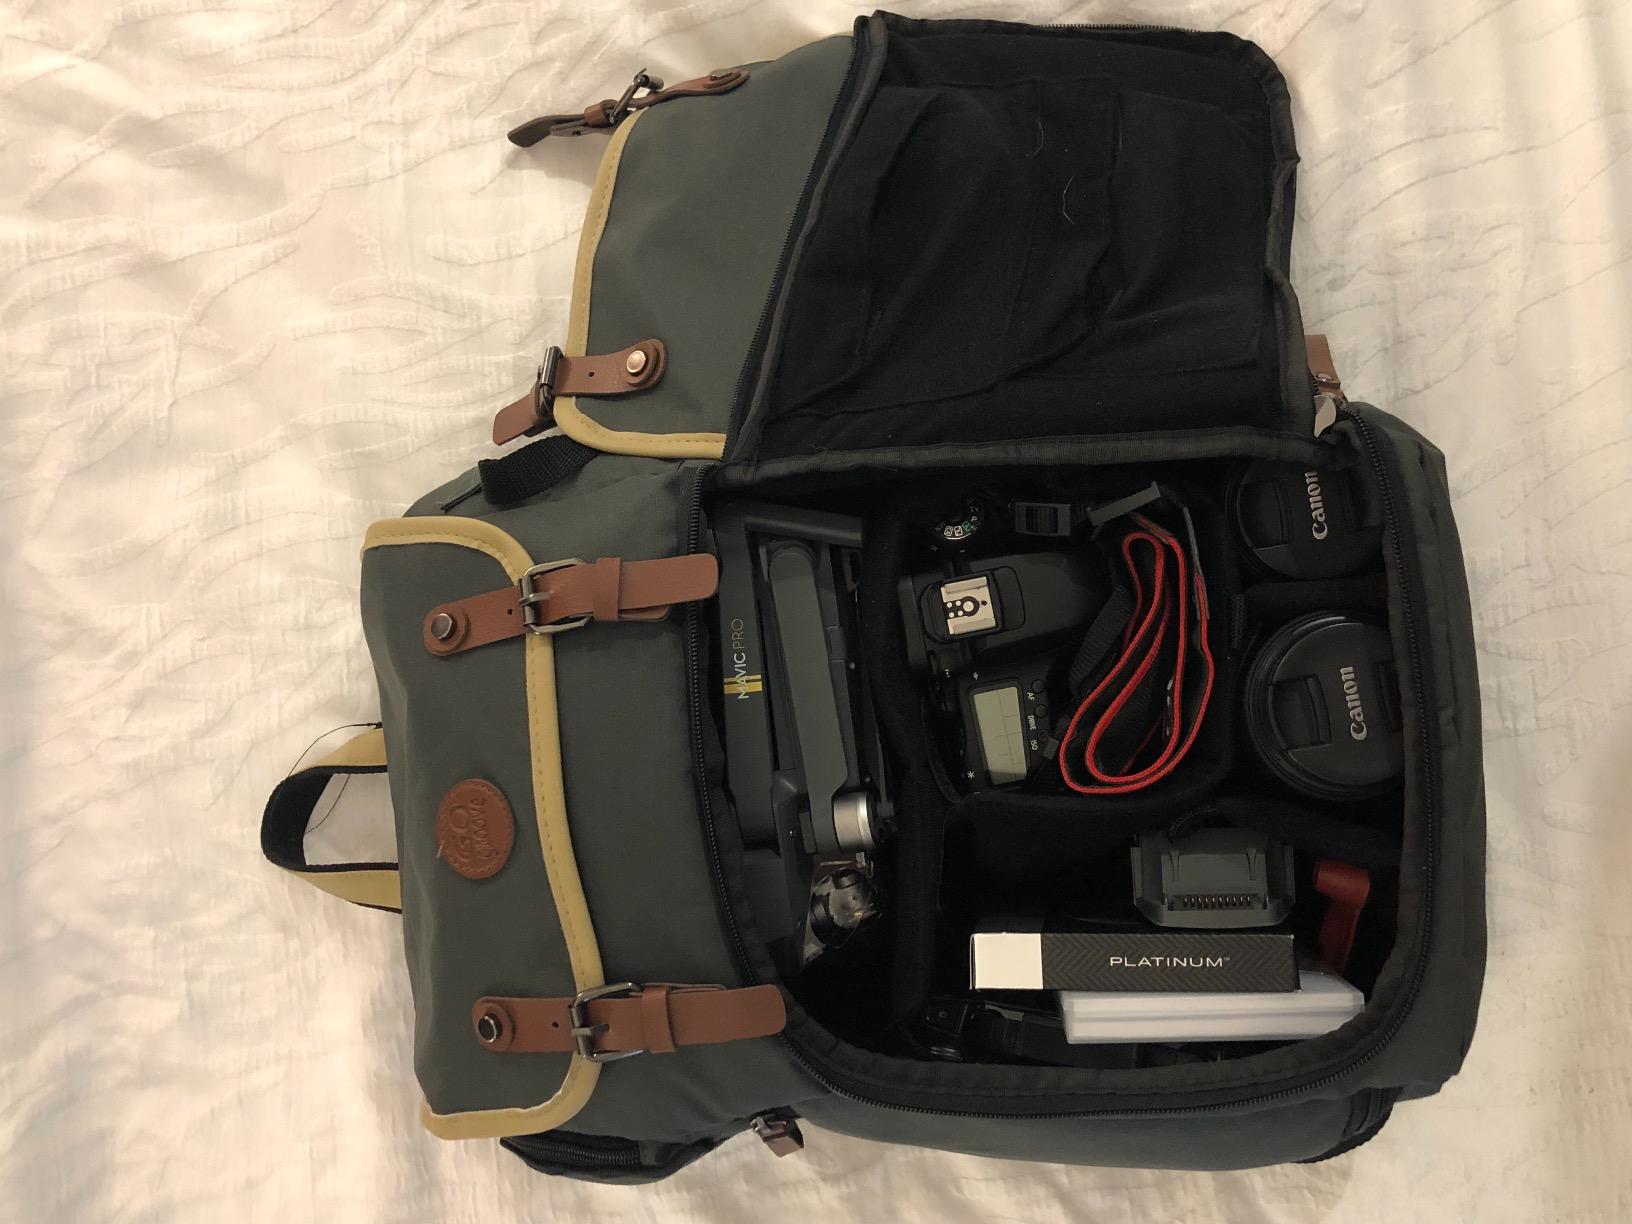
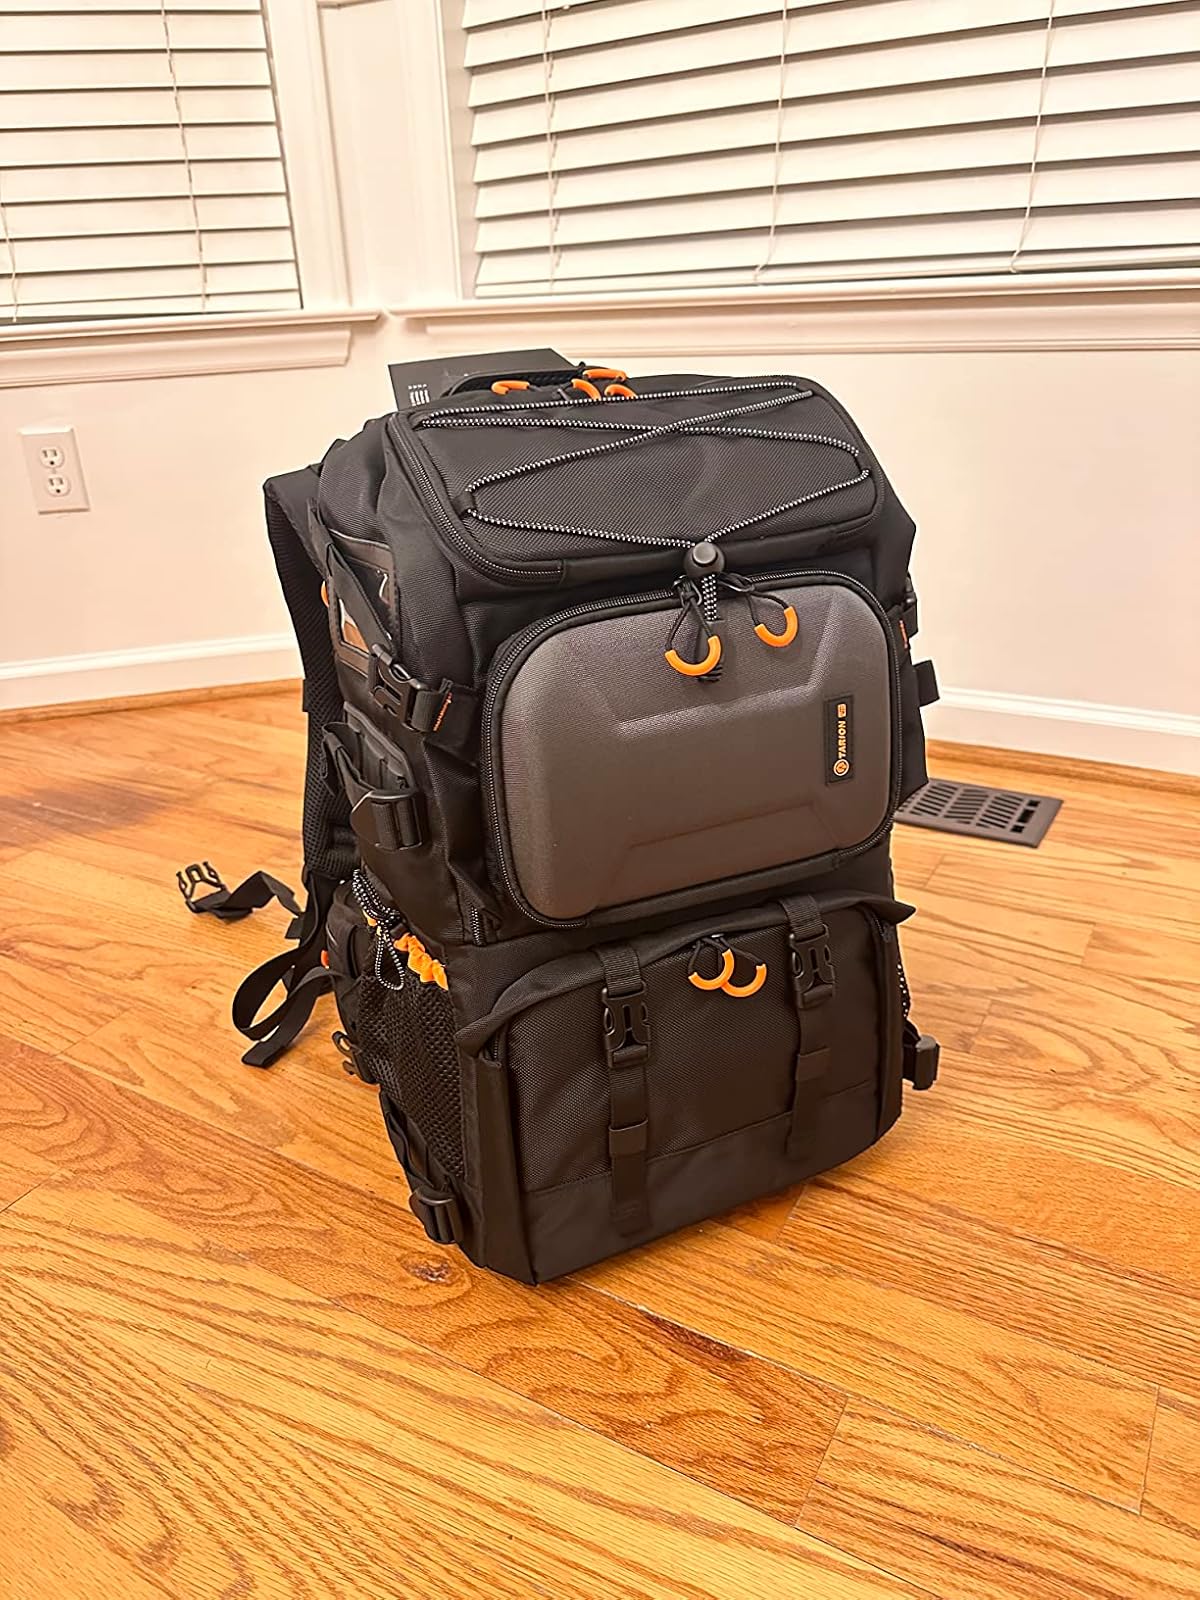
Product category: bag
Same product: no